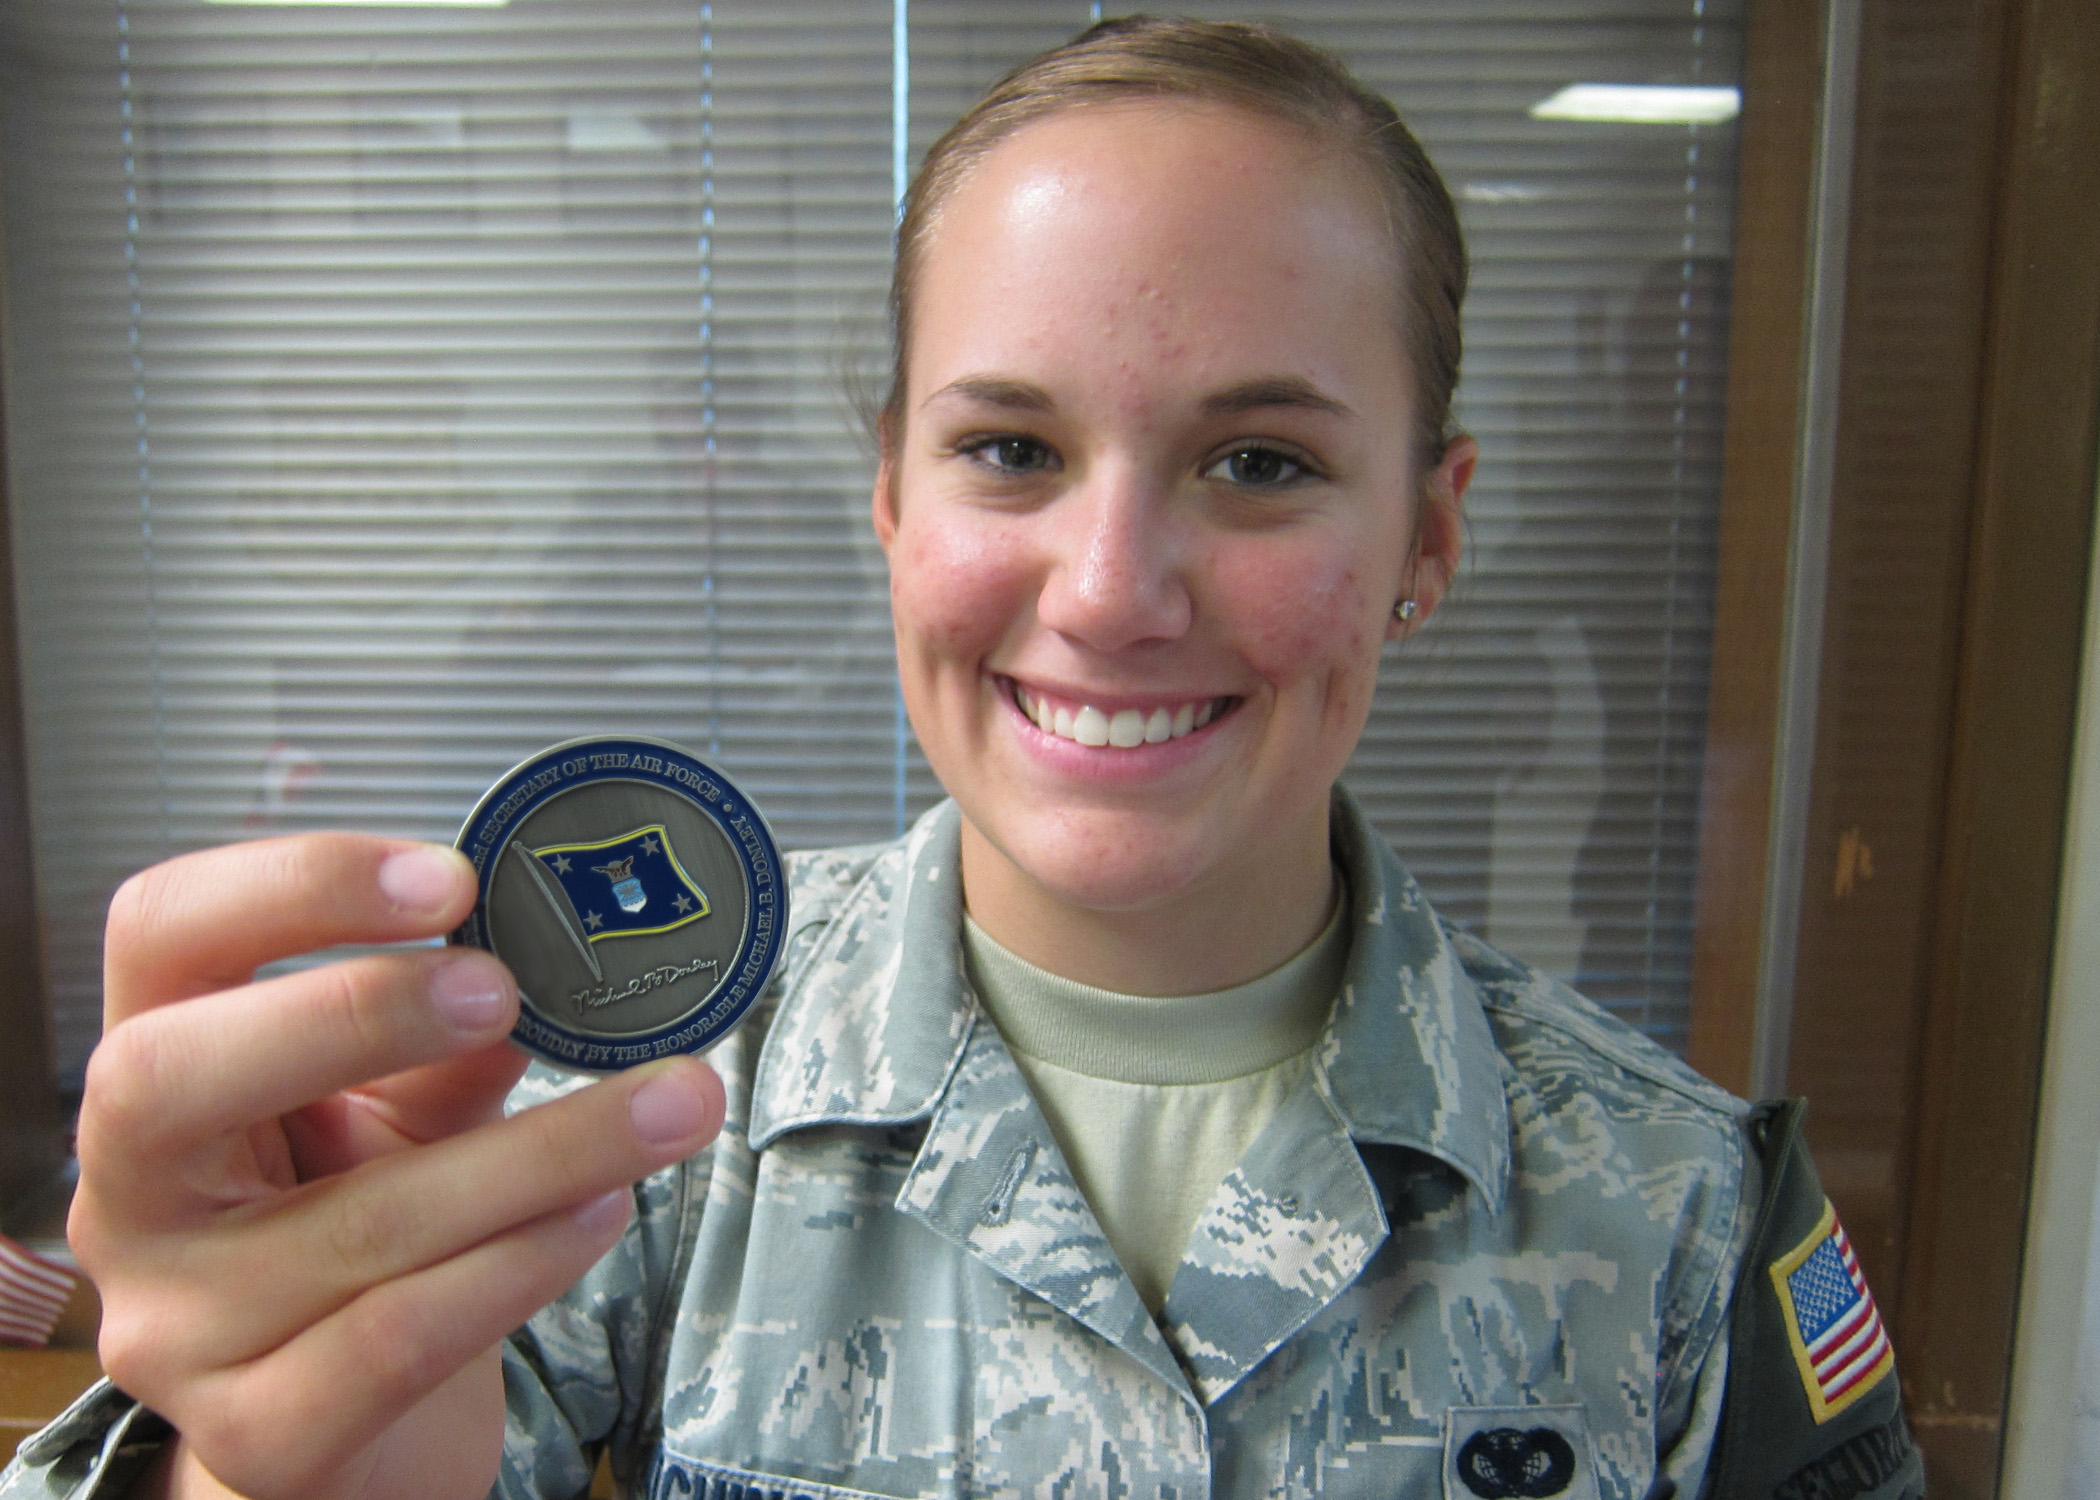
person, eye, coin, deployed, iraq, jointbasebalad, coined